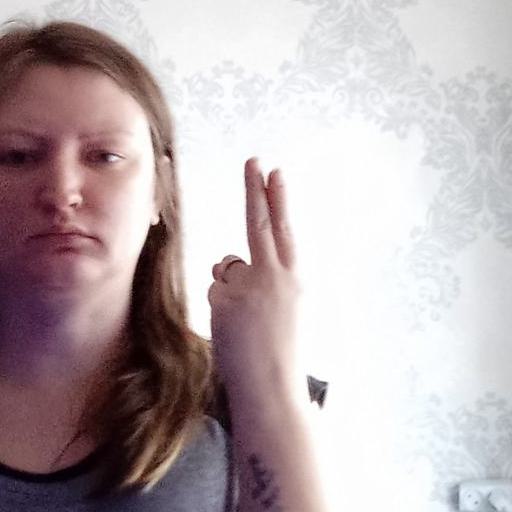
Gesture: two_up_inverted